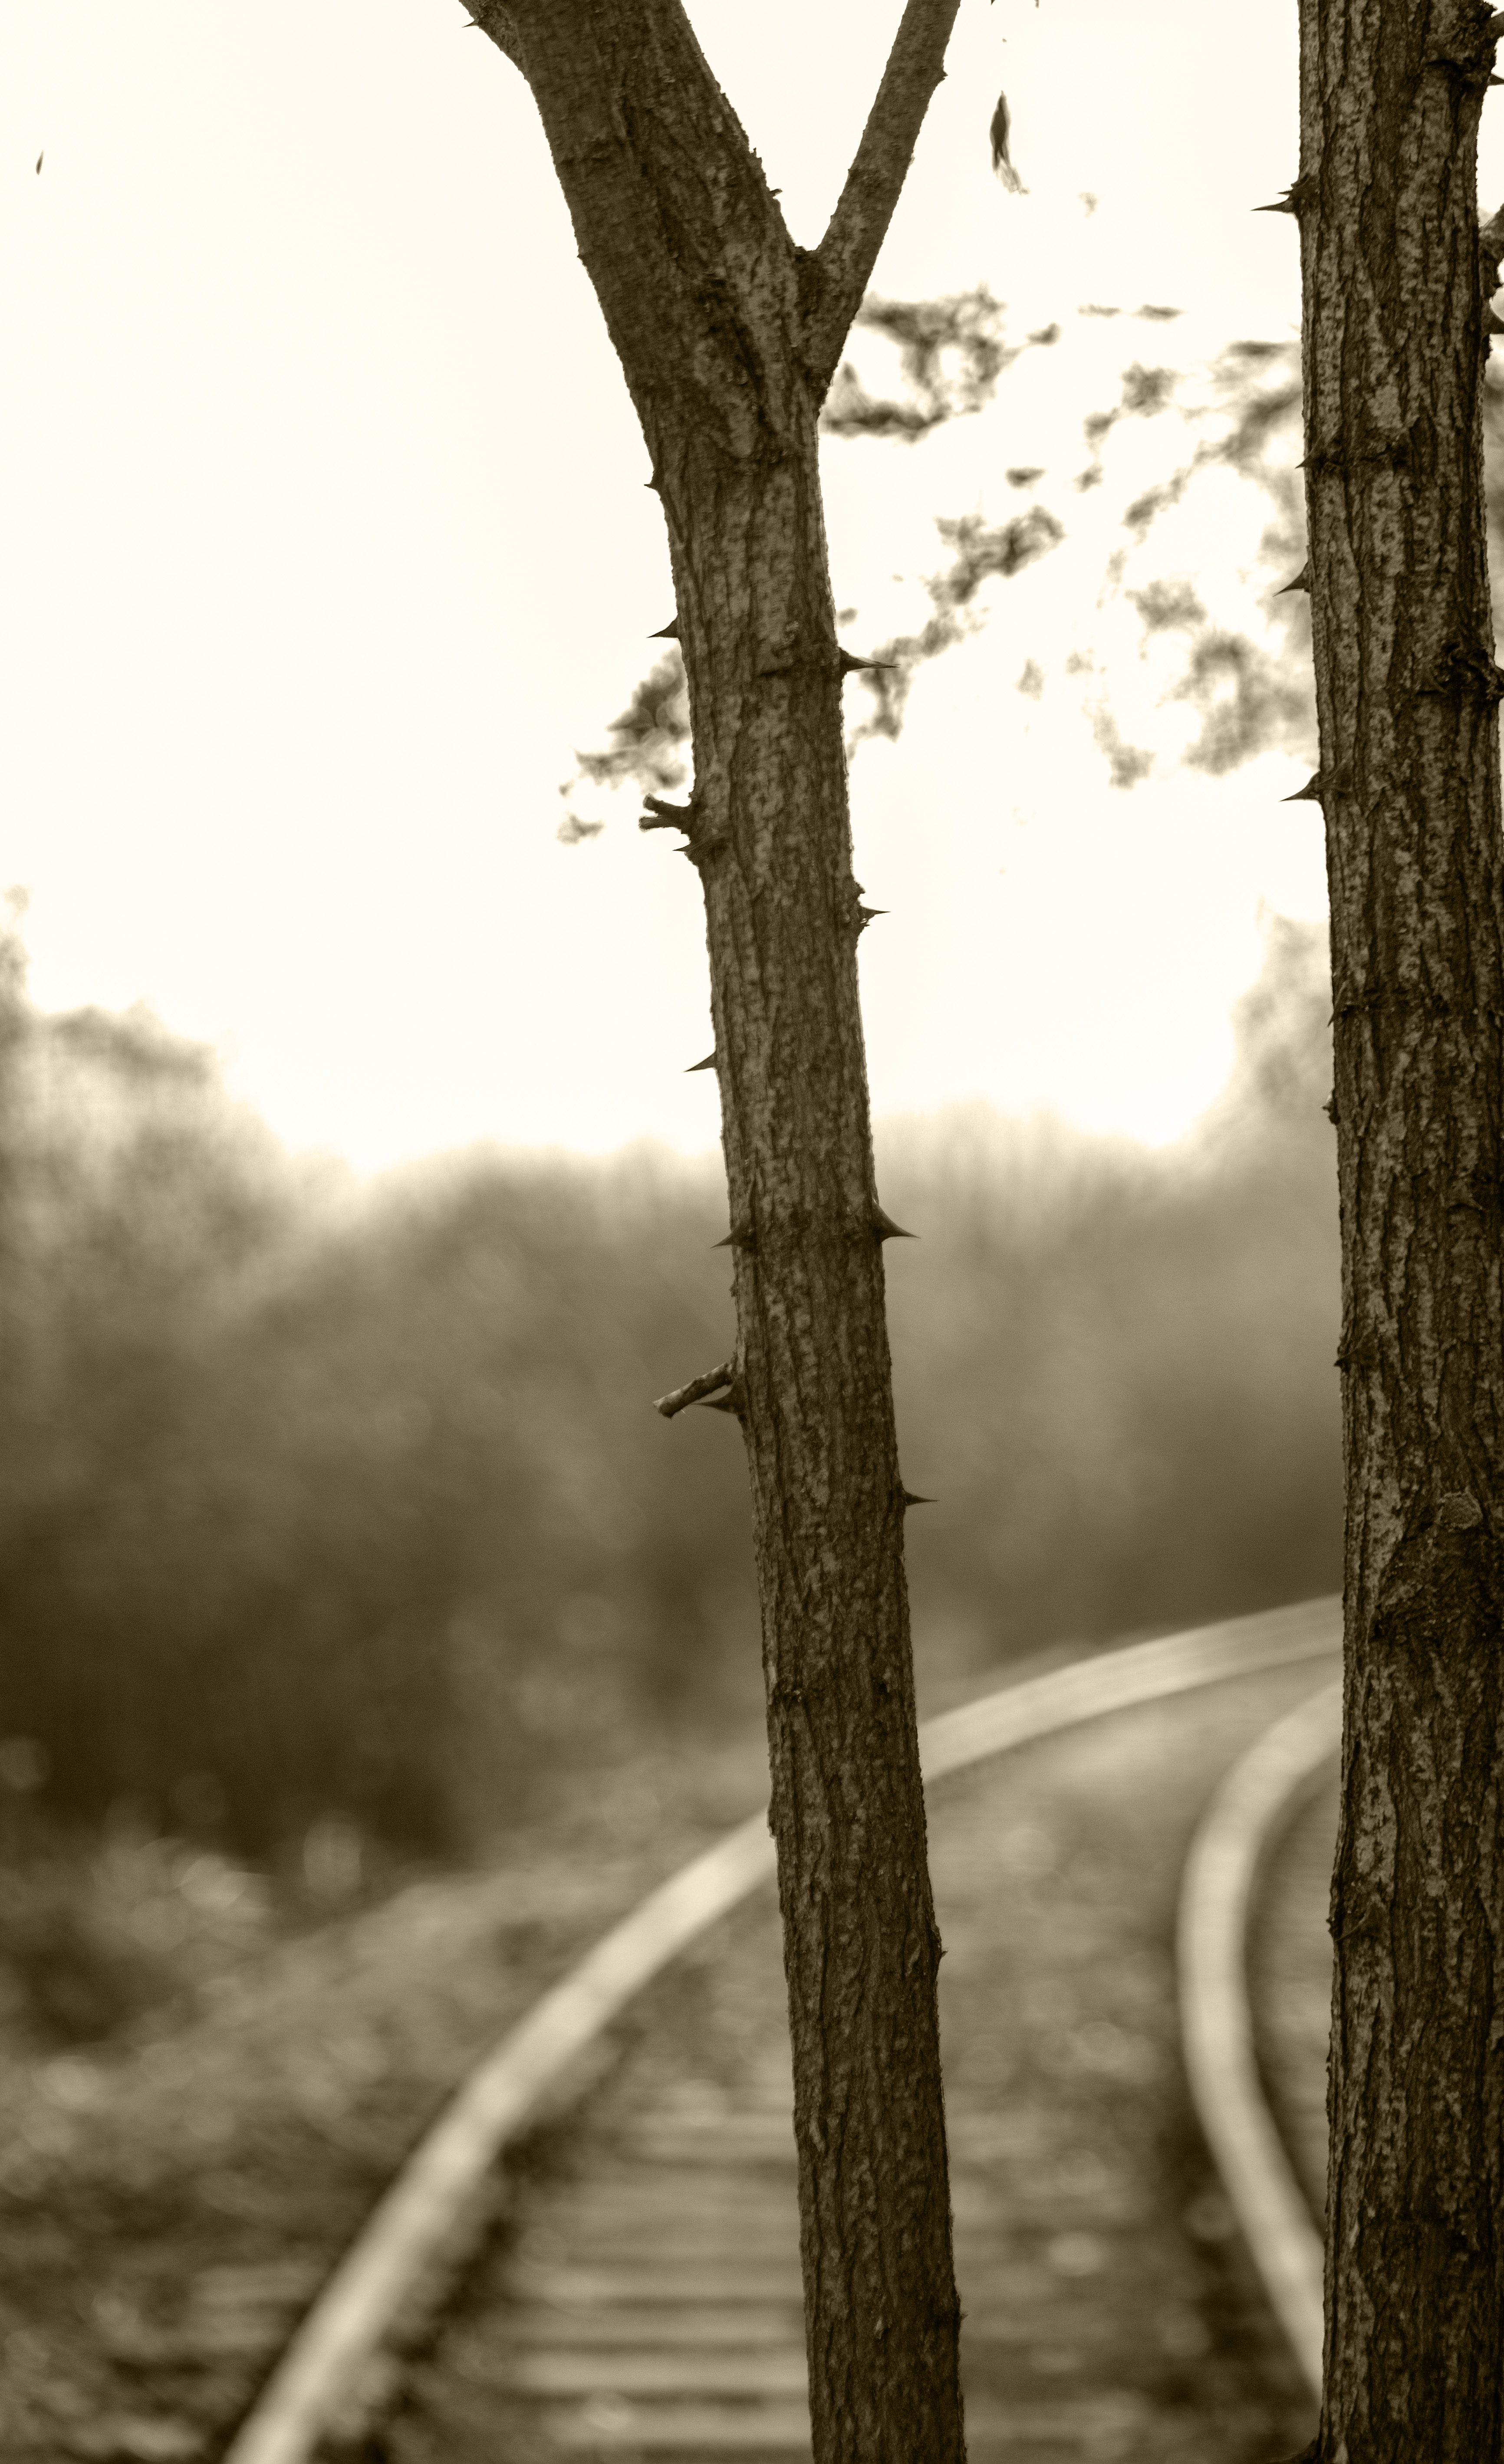
rails, sky, atmosphere, cloud, natural landscape, wood, twig, trunk, tree, Tints and shades, grass, landscape, plant, forest, woodland, mist, monochrome, monochrome photography, horizon, nature reserve, winter, temperate broadleaf and mixed forest, symmetry, deciduous, old growth forest, road, darkness, People in nature, plant stem, Northern hardwood forest, shadow, path, wildlife, tropical and subtropical coniferous forests, jungle, evening, grove, temperate coniferous forest, still life photography, autumn